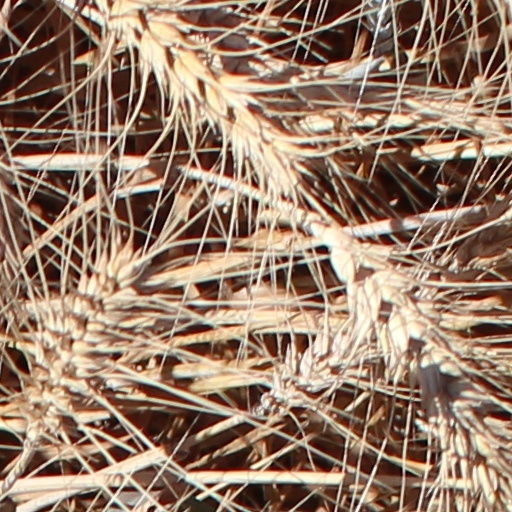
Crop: wheat